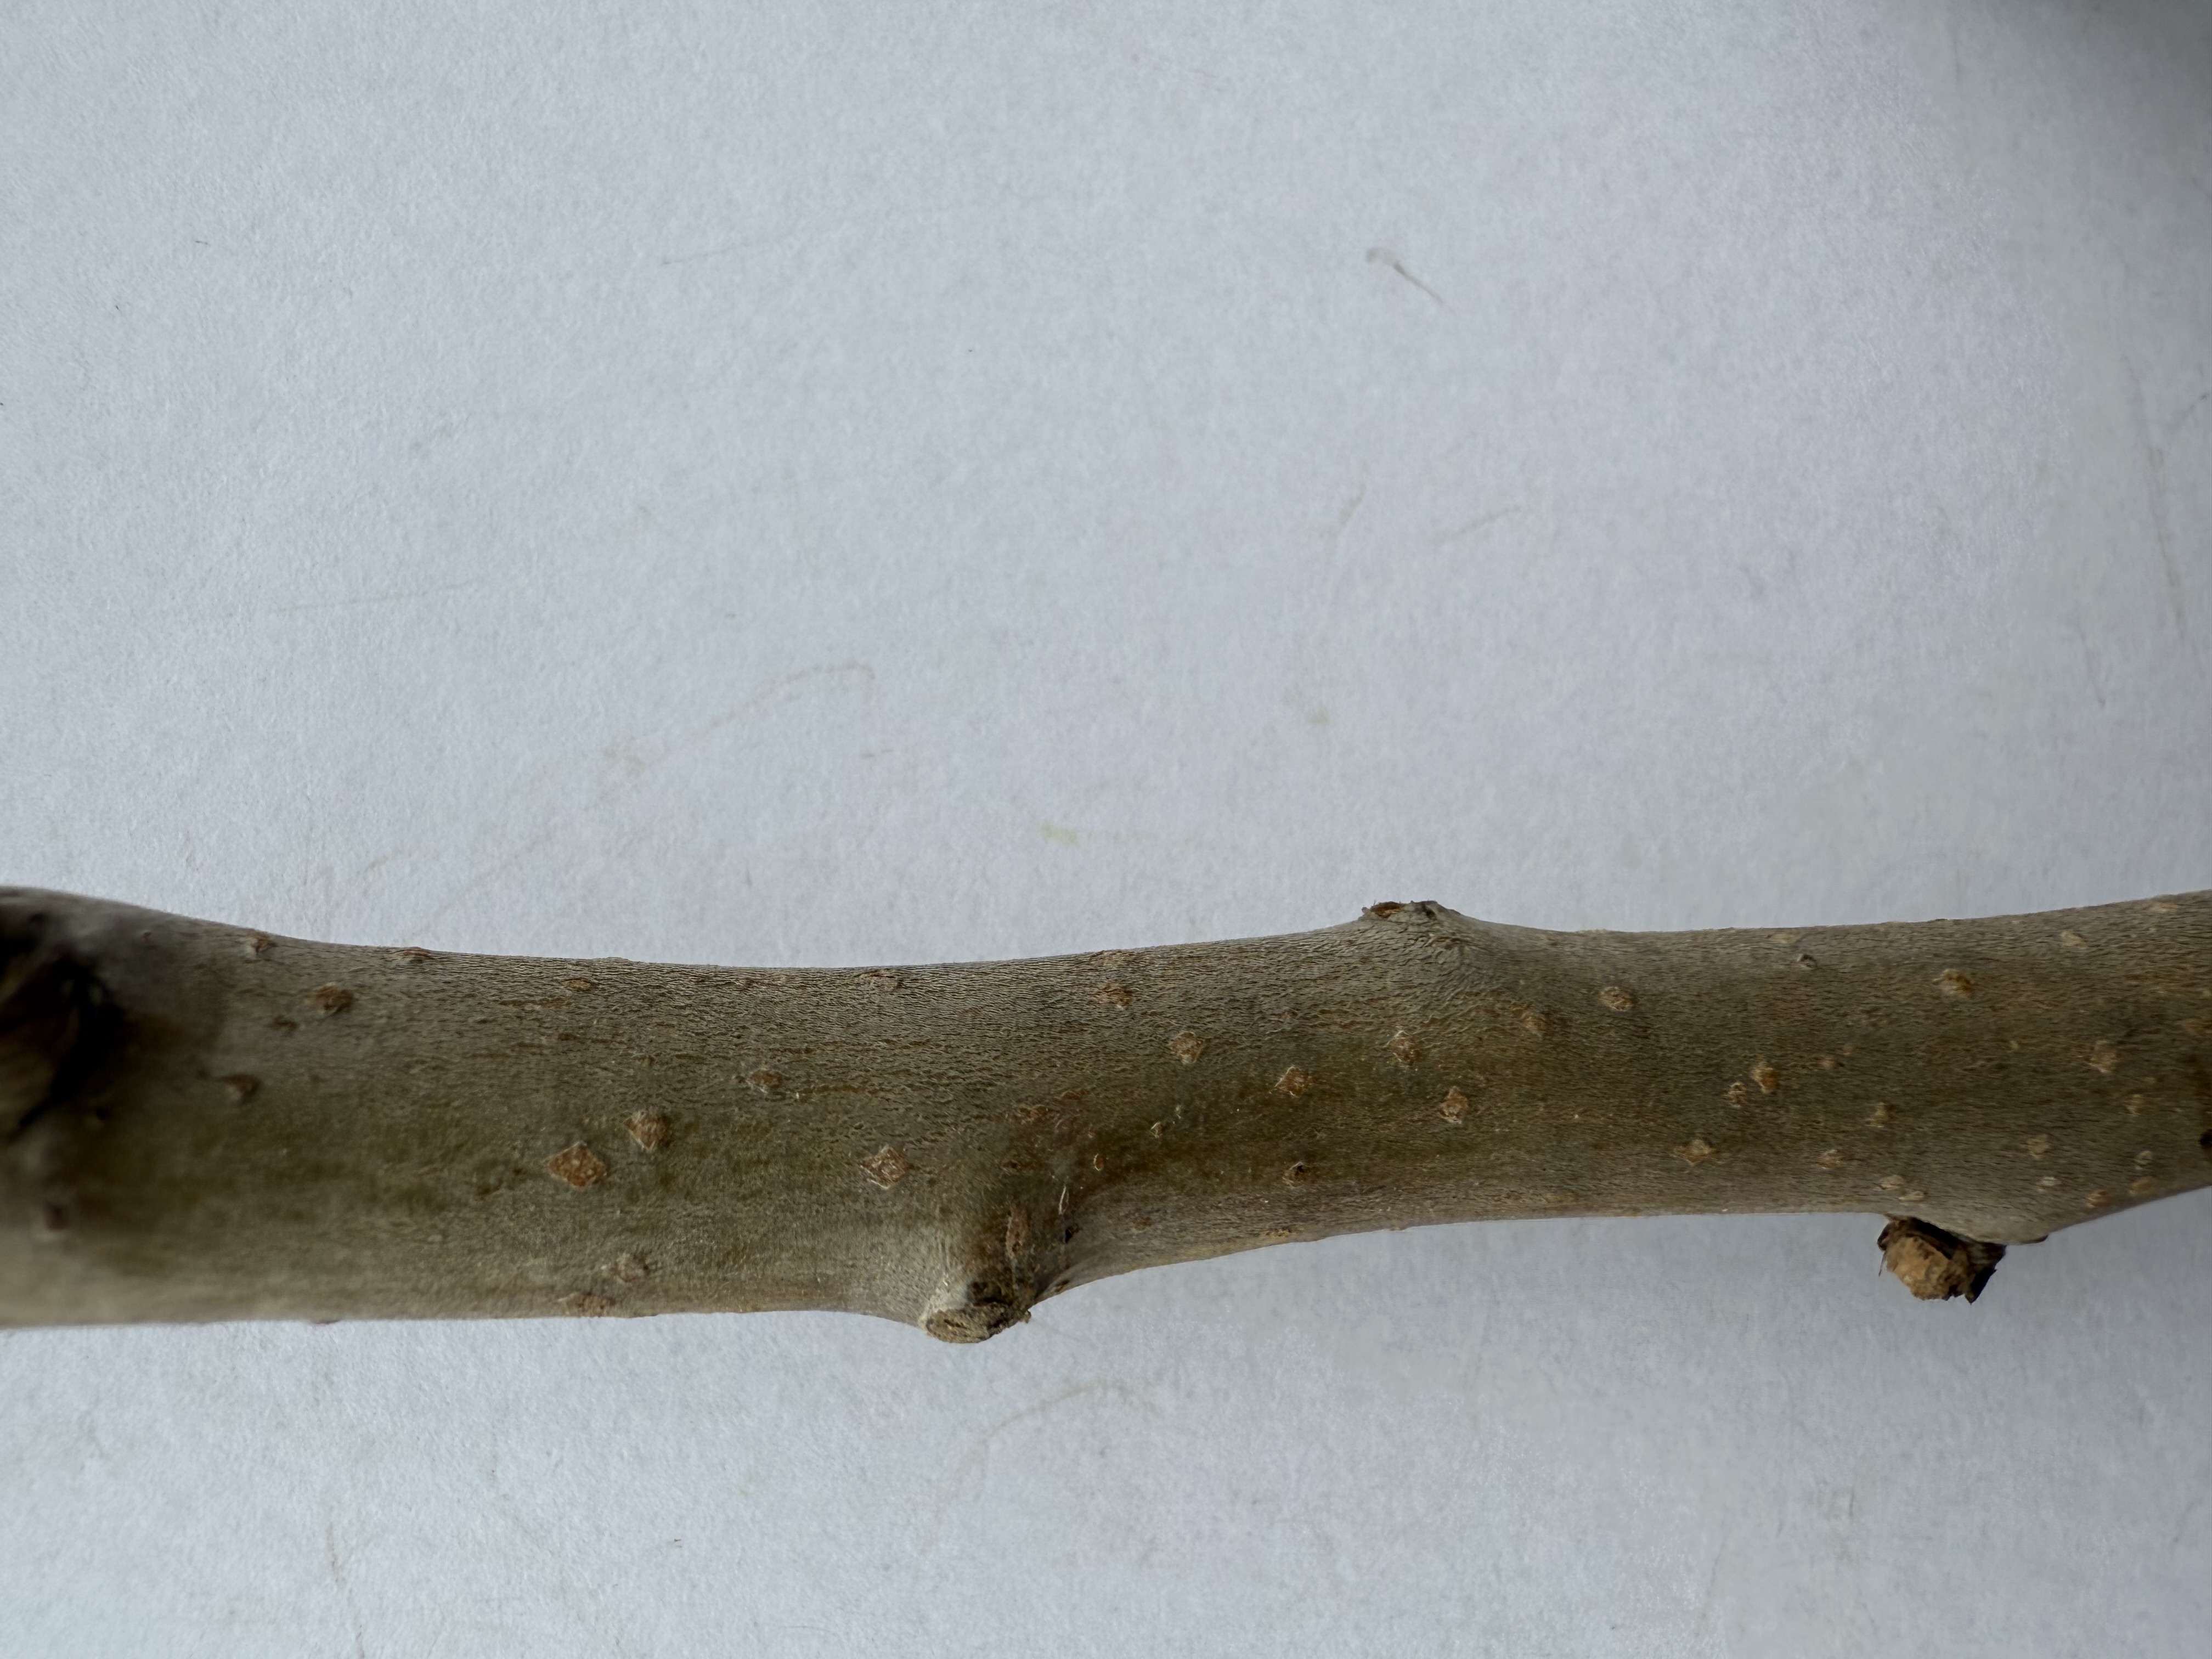
Variety: Deveci Pear